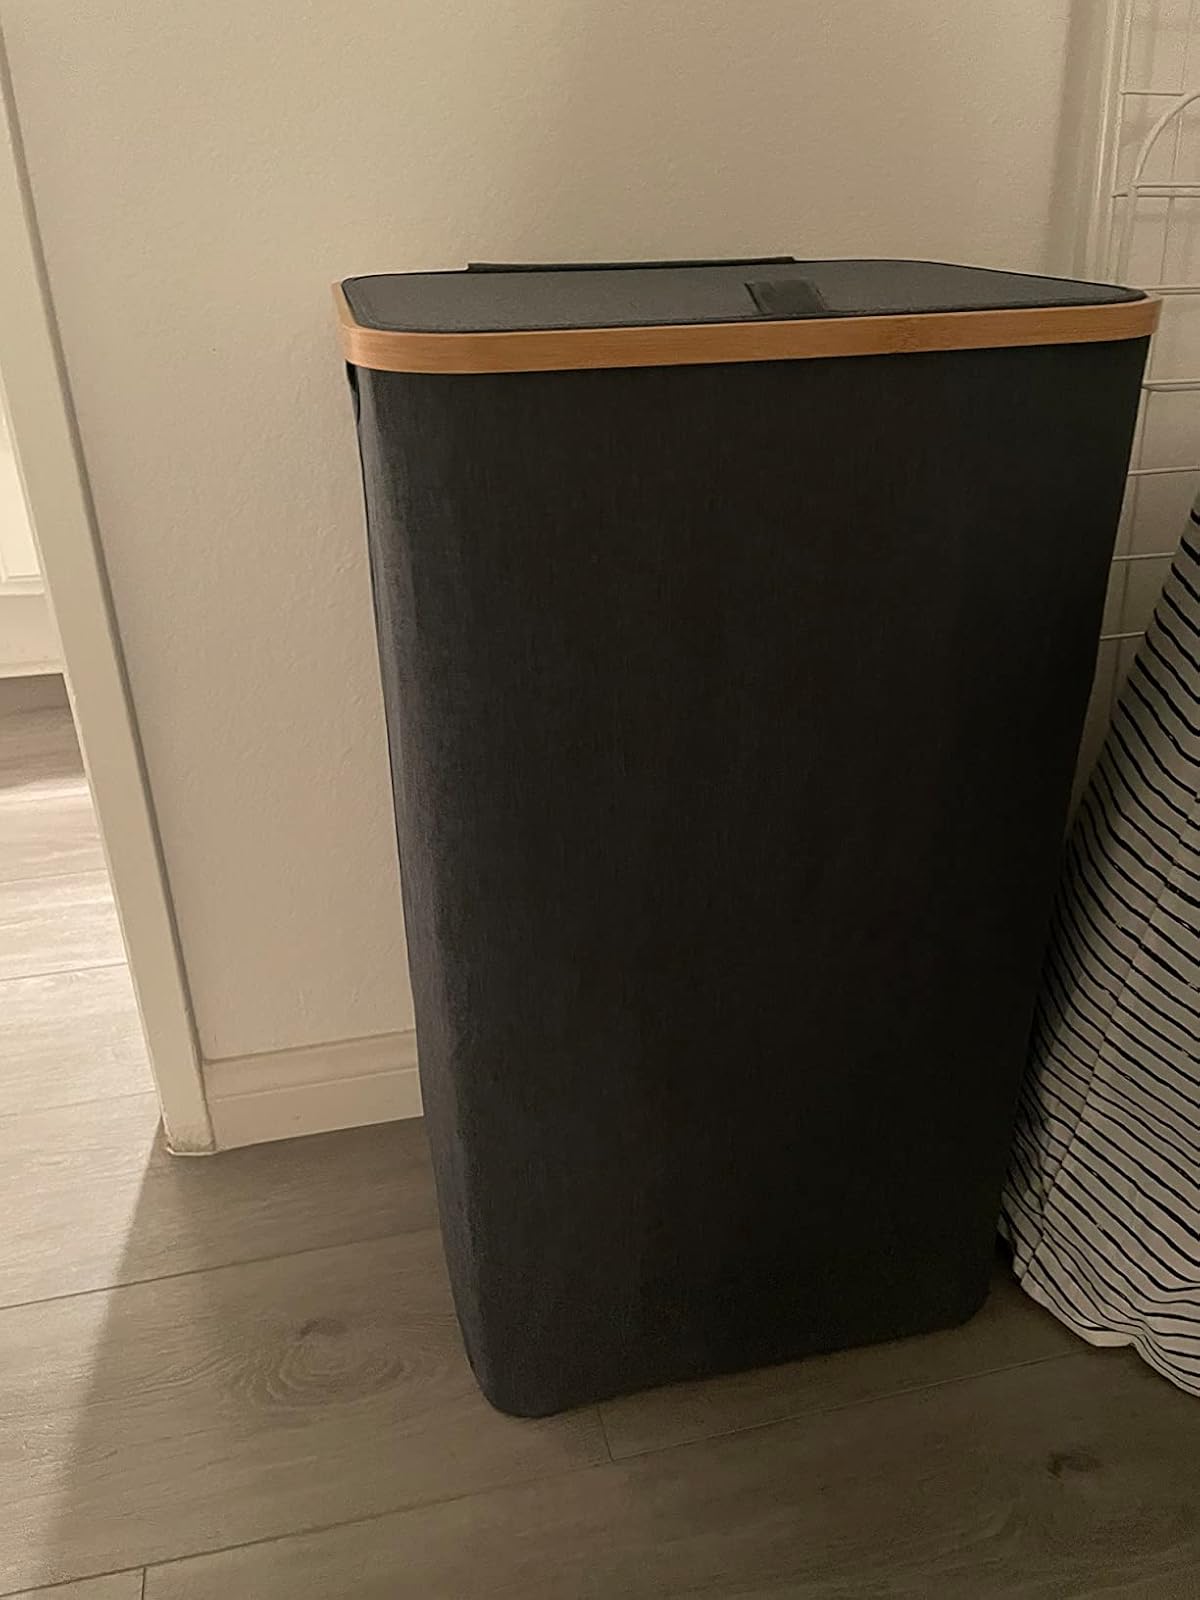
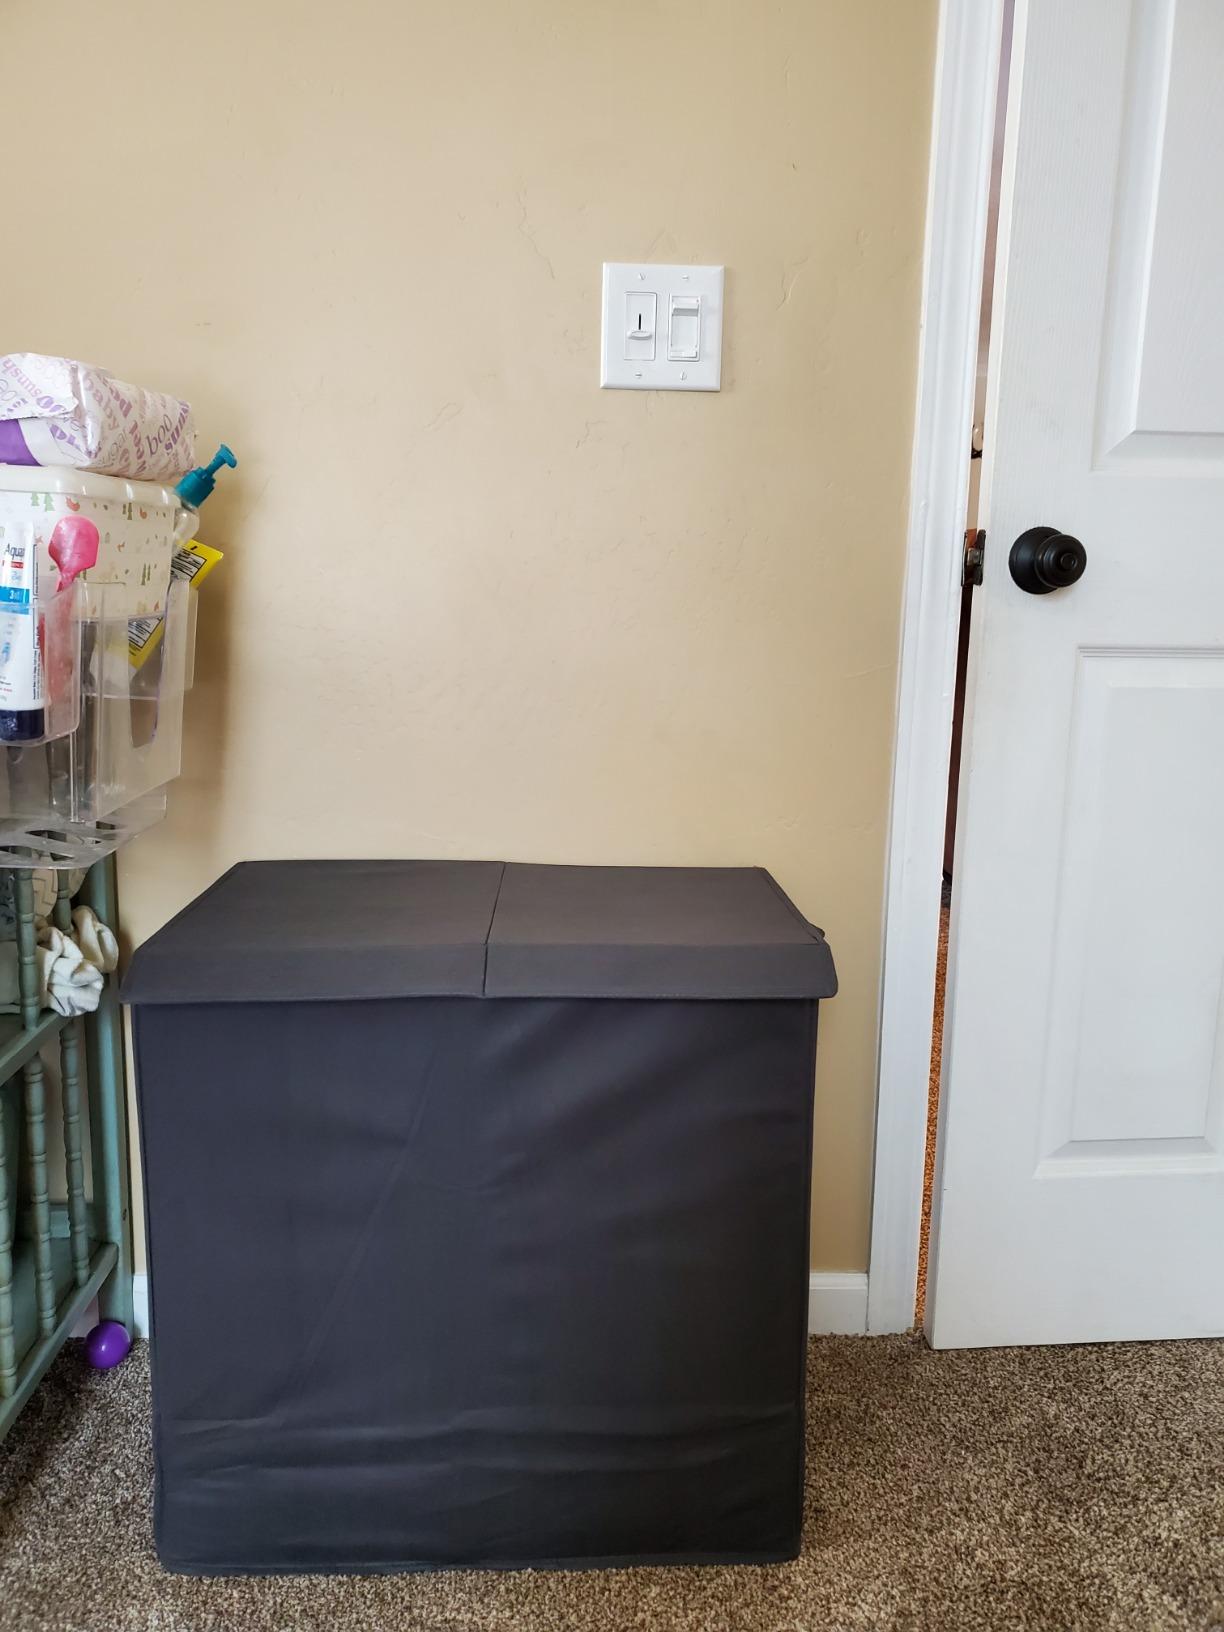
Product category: items_hamper
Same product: no